Howard Beach

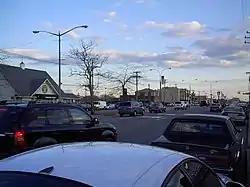
Cross Bay Boulevard

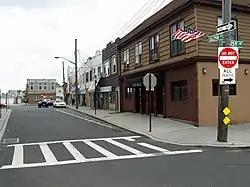
Coleman Square

Like many New York City neighborhoods, Howard Beach is composed of several smaller neighborhoods including Howard Beach, Old Howard Beach, Hamilton Beach, Ramblersville, Spring Park, Rockwood Park, Lindenwood, and Howard Park. Often, Old Howard Beach, Ramblersville, Howard Park, and Hamilton Beach are collectively referred to as "Old Howard Beach." The main section of Howard Beach is a small peninsula bordered by the Belt Parkway and Conduit Avenue to the north, Jamaica Bay to the south, Hawtree Creek to the east (separating it from Hamilton Beach), and Shellbank Basin to the west, which separates it from Cross Bay Boulevard.